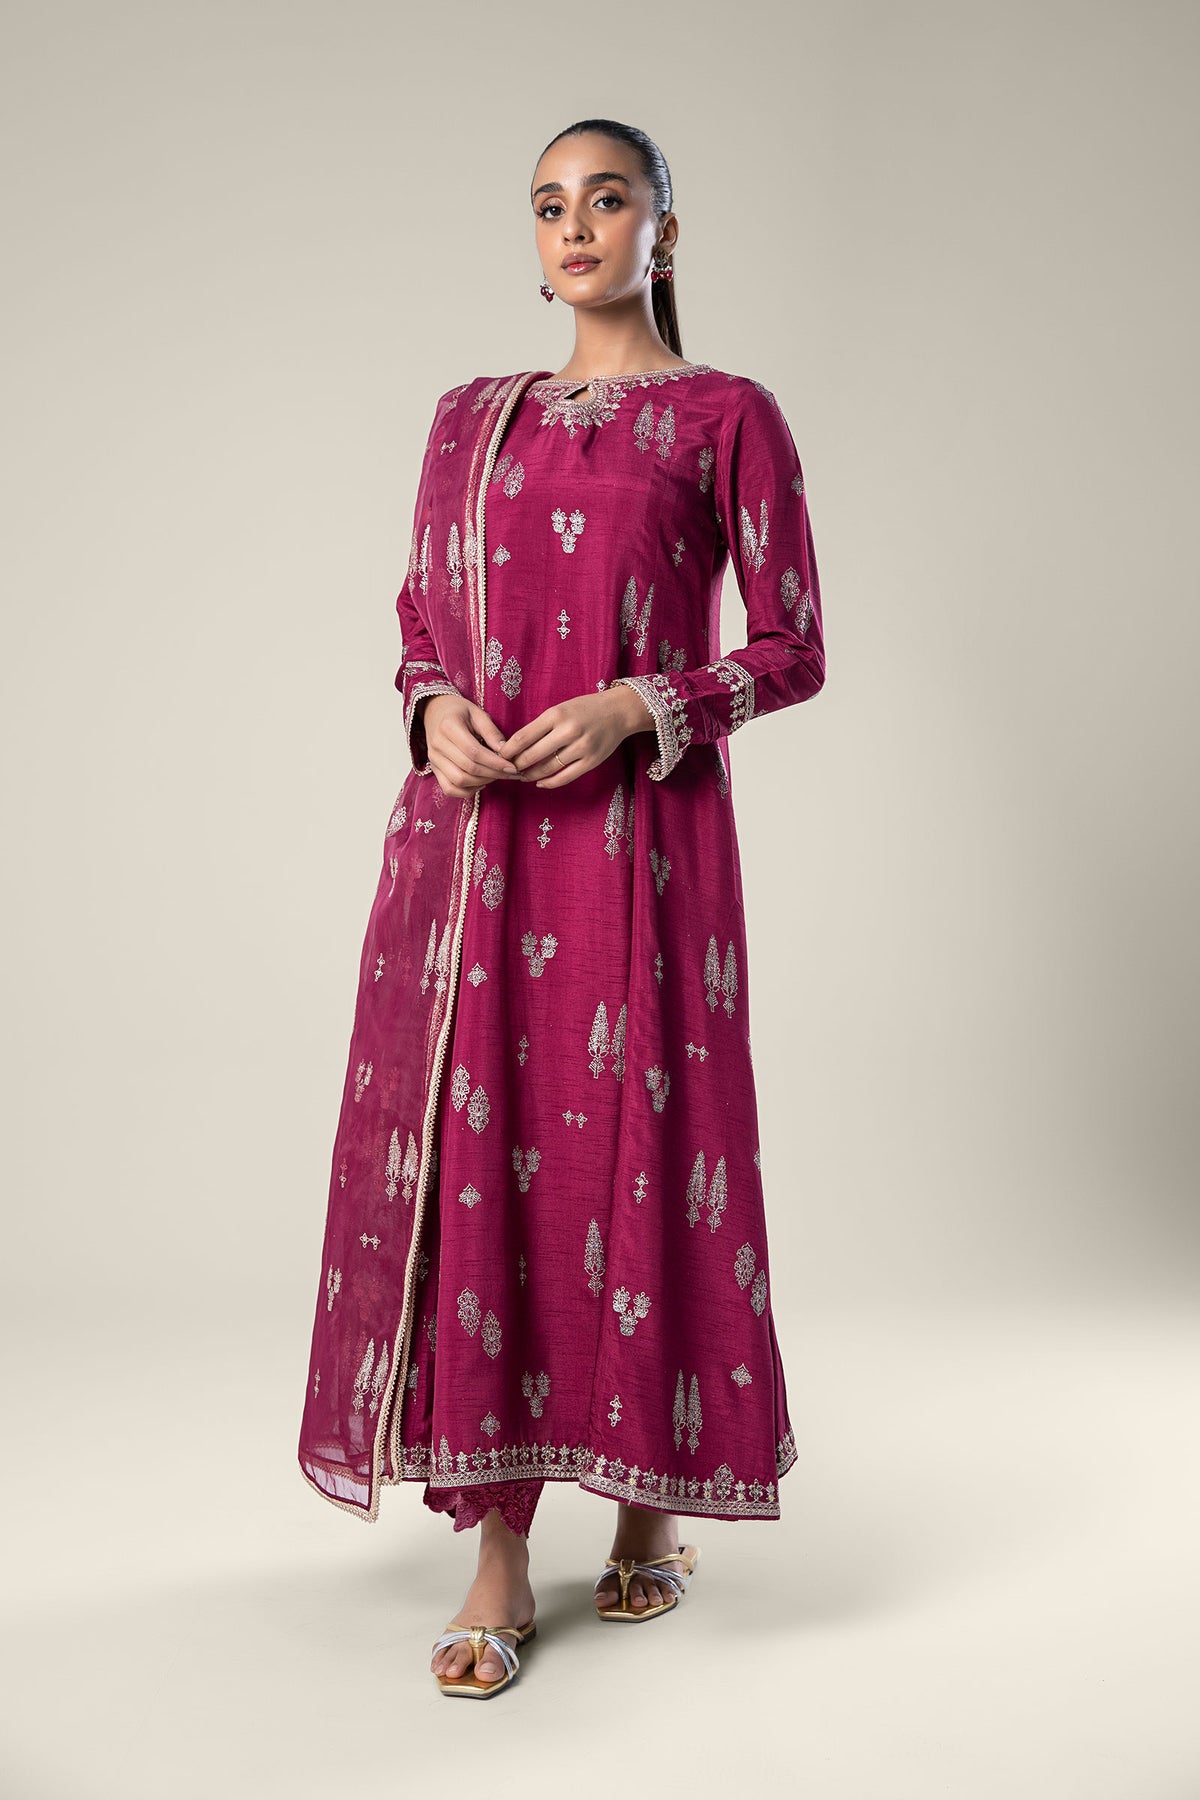
pink gold embroidered long kurta